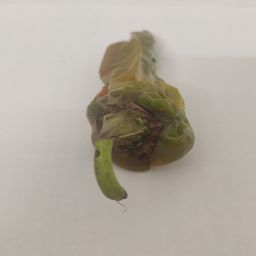
Crop: New Mexico Green Chile
Quality: Damaged